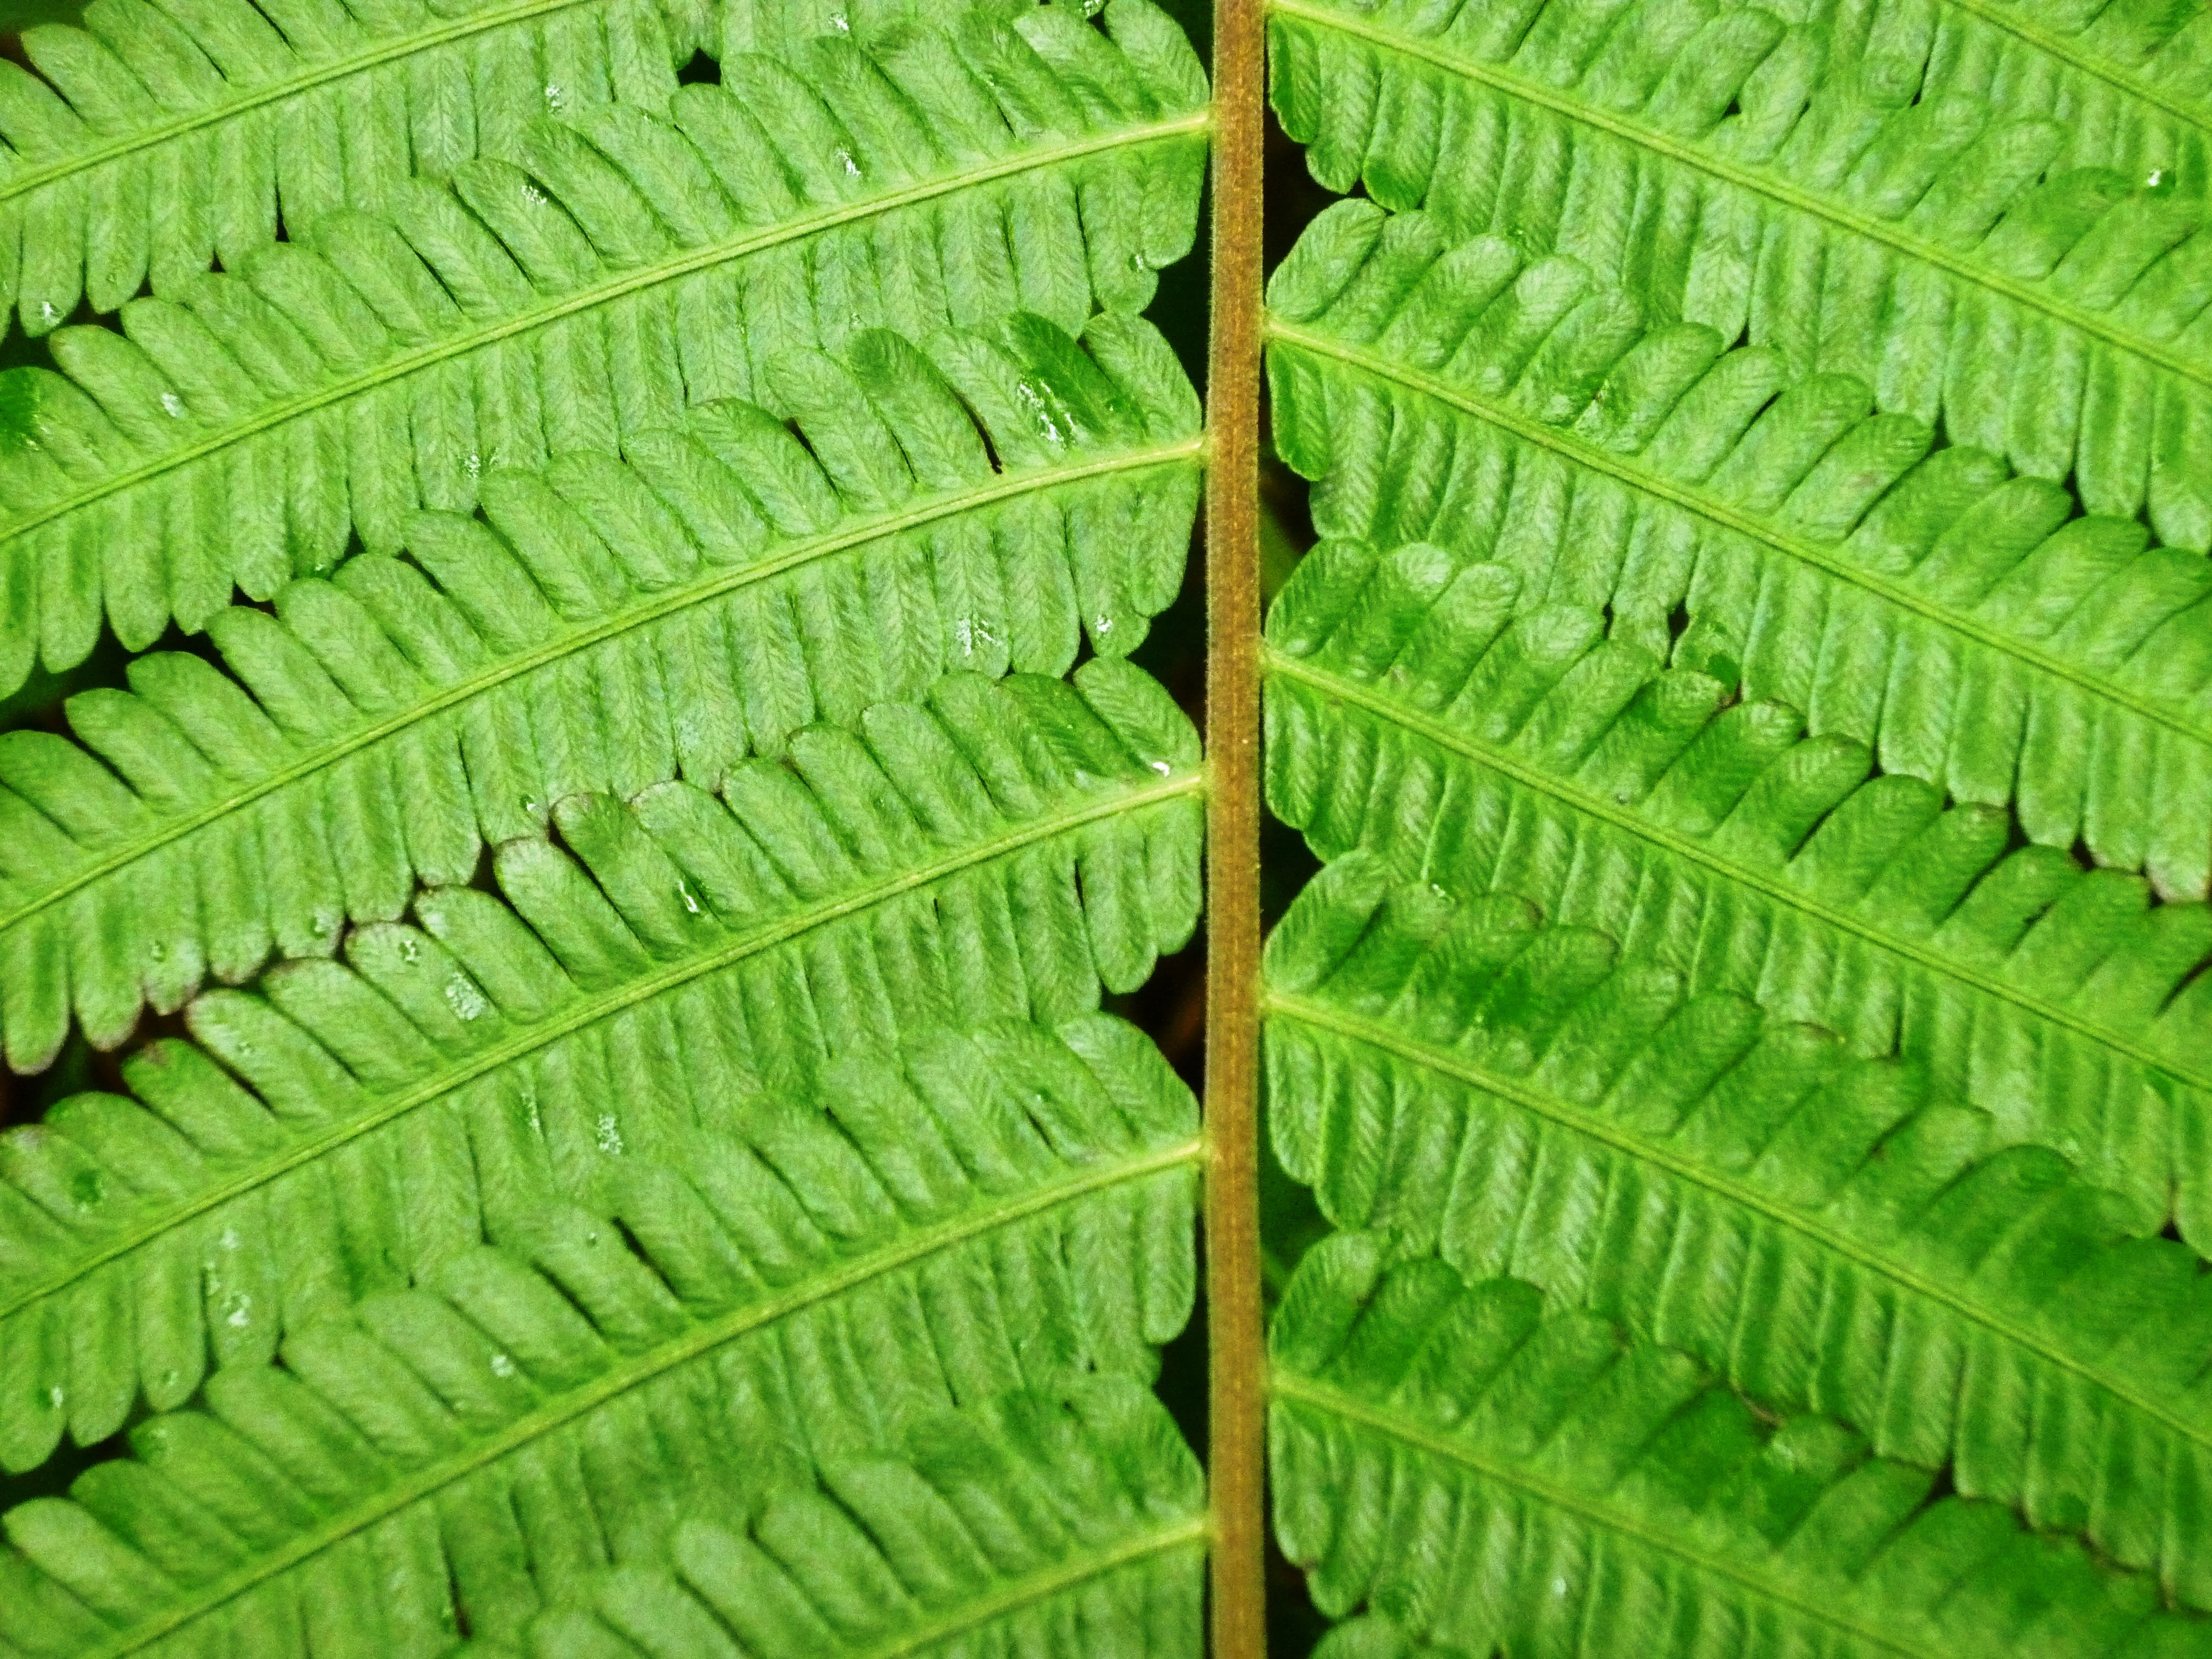
nature, plant, leaf, flower, green, botany, fern, plants, plant stem, land plant, ferns and horsetails, vascular plant, ostrich fern